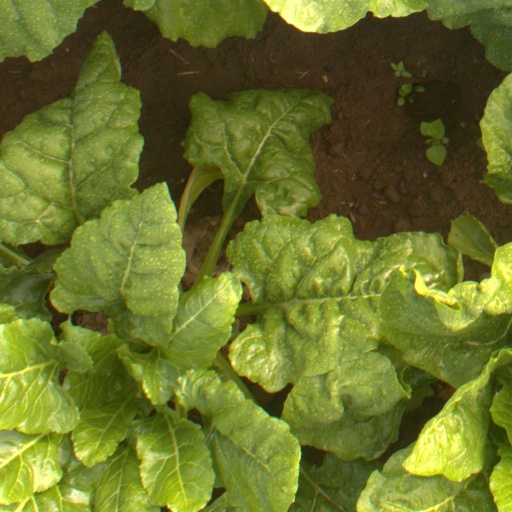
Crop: sugar beet